Federalism in the United Kingdom

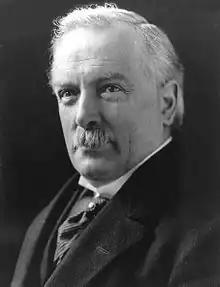
David Lloyd George

David Lloyd George campaigned for Welsh devolution, beginning with the devolution of the Church in Wales which finally came about in 1920. Lloyd George felt that disestablishment, land reform and other forms of Welsh devolution could only be achieved if Wales formed its own government within a federal imperial system. Lloyd George's Government of 1918 also gave considerable thought to a federal government to relieve tensions in Ireland, particularly in combination with conscription for the First World War.